Tunis

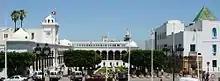
Kasbah Square comprising the finance ministry and the prime ministry of Tunisia

After independence in 1956, Tunis consolidated its role as the capital, first with the establishment of a constitution stating that the Chamber of Deputies and the Presidency of the Republic must have their headquarters in Tunis and its suburbs. In a very short time, the colonial city transformed rapidly. As the city has grown and native Tunisians gradually began to replace the extensive European population, the conflict between the Arab city and the European city has gradually decreased with the arabization of the population.